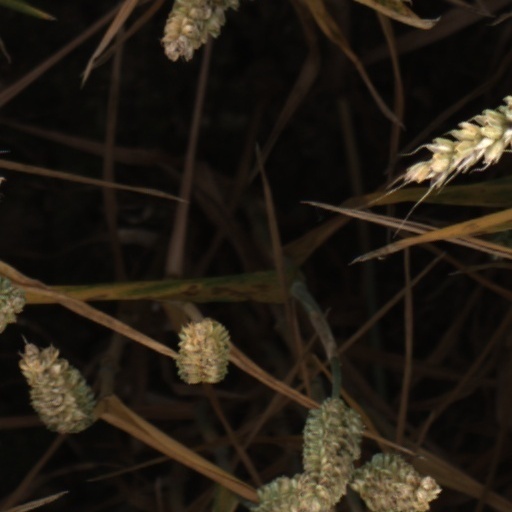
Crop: wheat